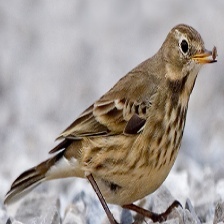
Species: AMERICAN PIPIT
Scientific name: ANTHUS RUBESCENS